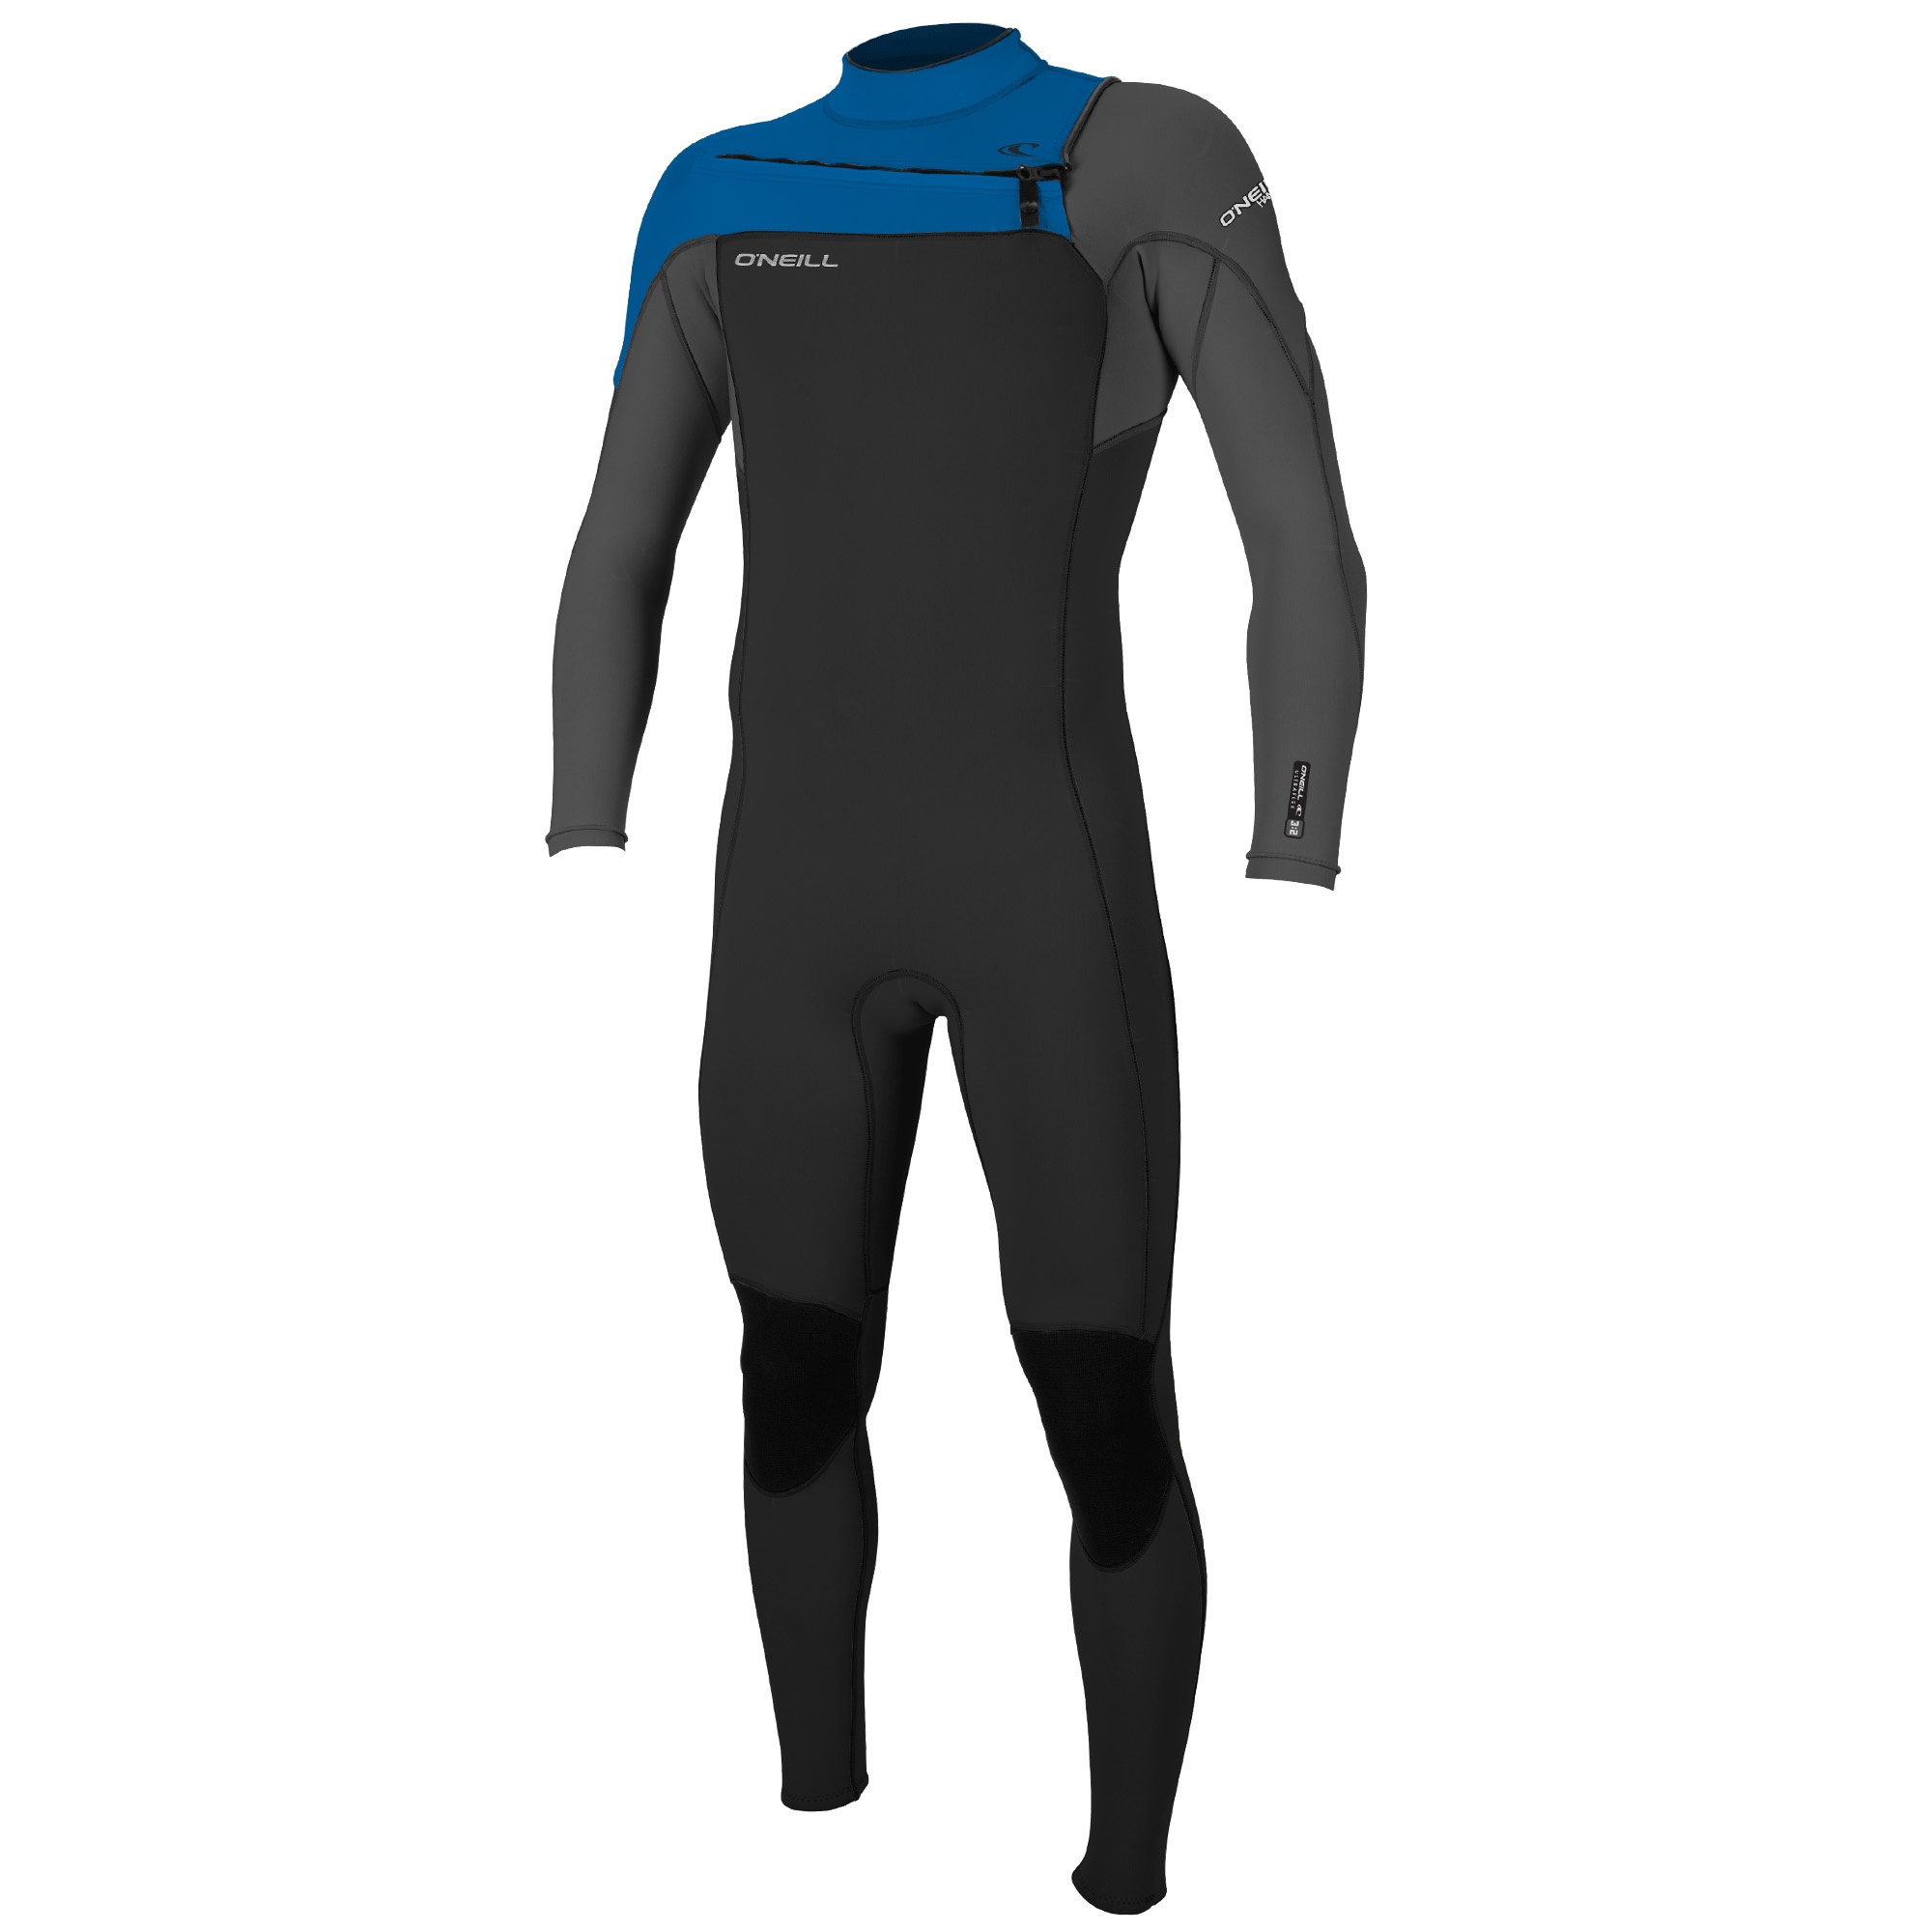
O'Neill Youth Hammer 3/2 Chest Zip Wetsuit
UltraFlex Leistungsstarkes und hochelastisches Neopren mit einer strapazierfähigen Außenschicht, die auch bei gelegentlichen Reibereien mit dem Klettverschluss deiner Leash unversehrt bleibt. Flatlock Stitched Breathable Seams Bei der Flatlock-Naht werden zwei überlappende Neoprenkanten zusammengenäht. Diese flache Nahtkonstruktion ist besonders stark, bequem, atmungsaktiv und für wärmere Wassertemperaturen geeignet. Seamless Paddle Zones Die Paddle Zones zeichnen sich durch ein nahtarmes Design aus, wodurch sie besonders bequem und flexibel sind. F.U.Z.E Closure (Chest Zip) Krypto Knee Padz
Brand: O'Neill
Category: Sporting Goods > Outdoor Recreation > Boating & Water Sports > Boating & Water Sport Apparel > Wetsuits > Full Wetsuits